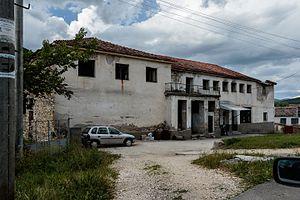
Sloještica est un village du sud-est de la Macédoine du Nord, situé dans la municipalité de Demir Hisar. Le village comptait 221 habitants en 2002.